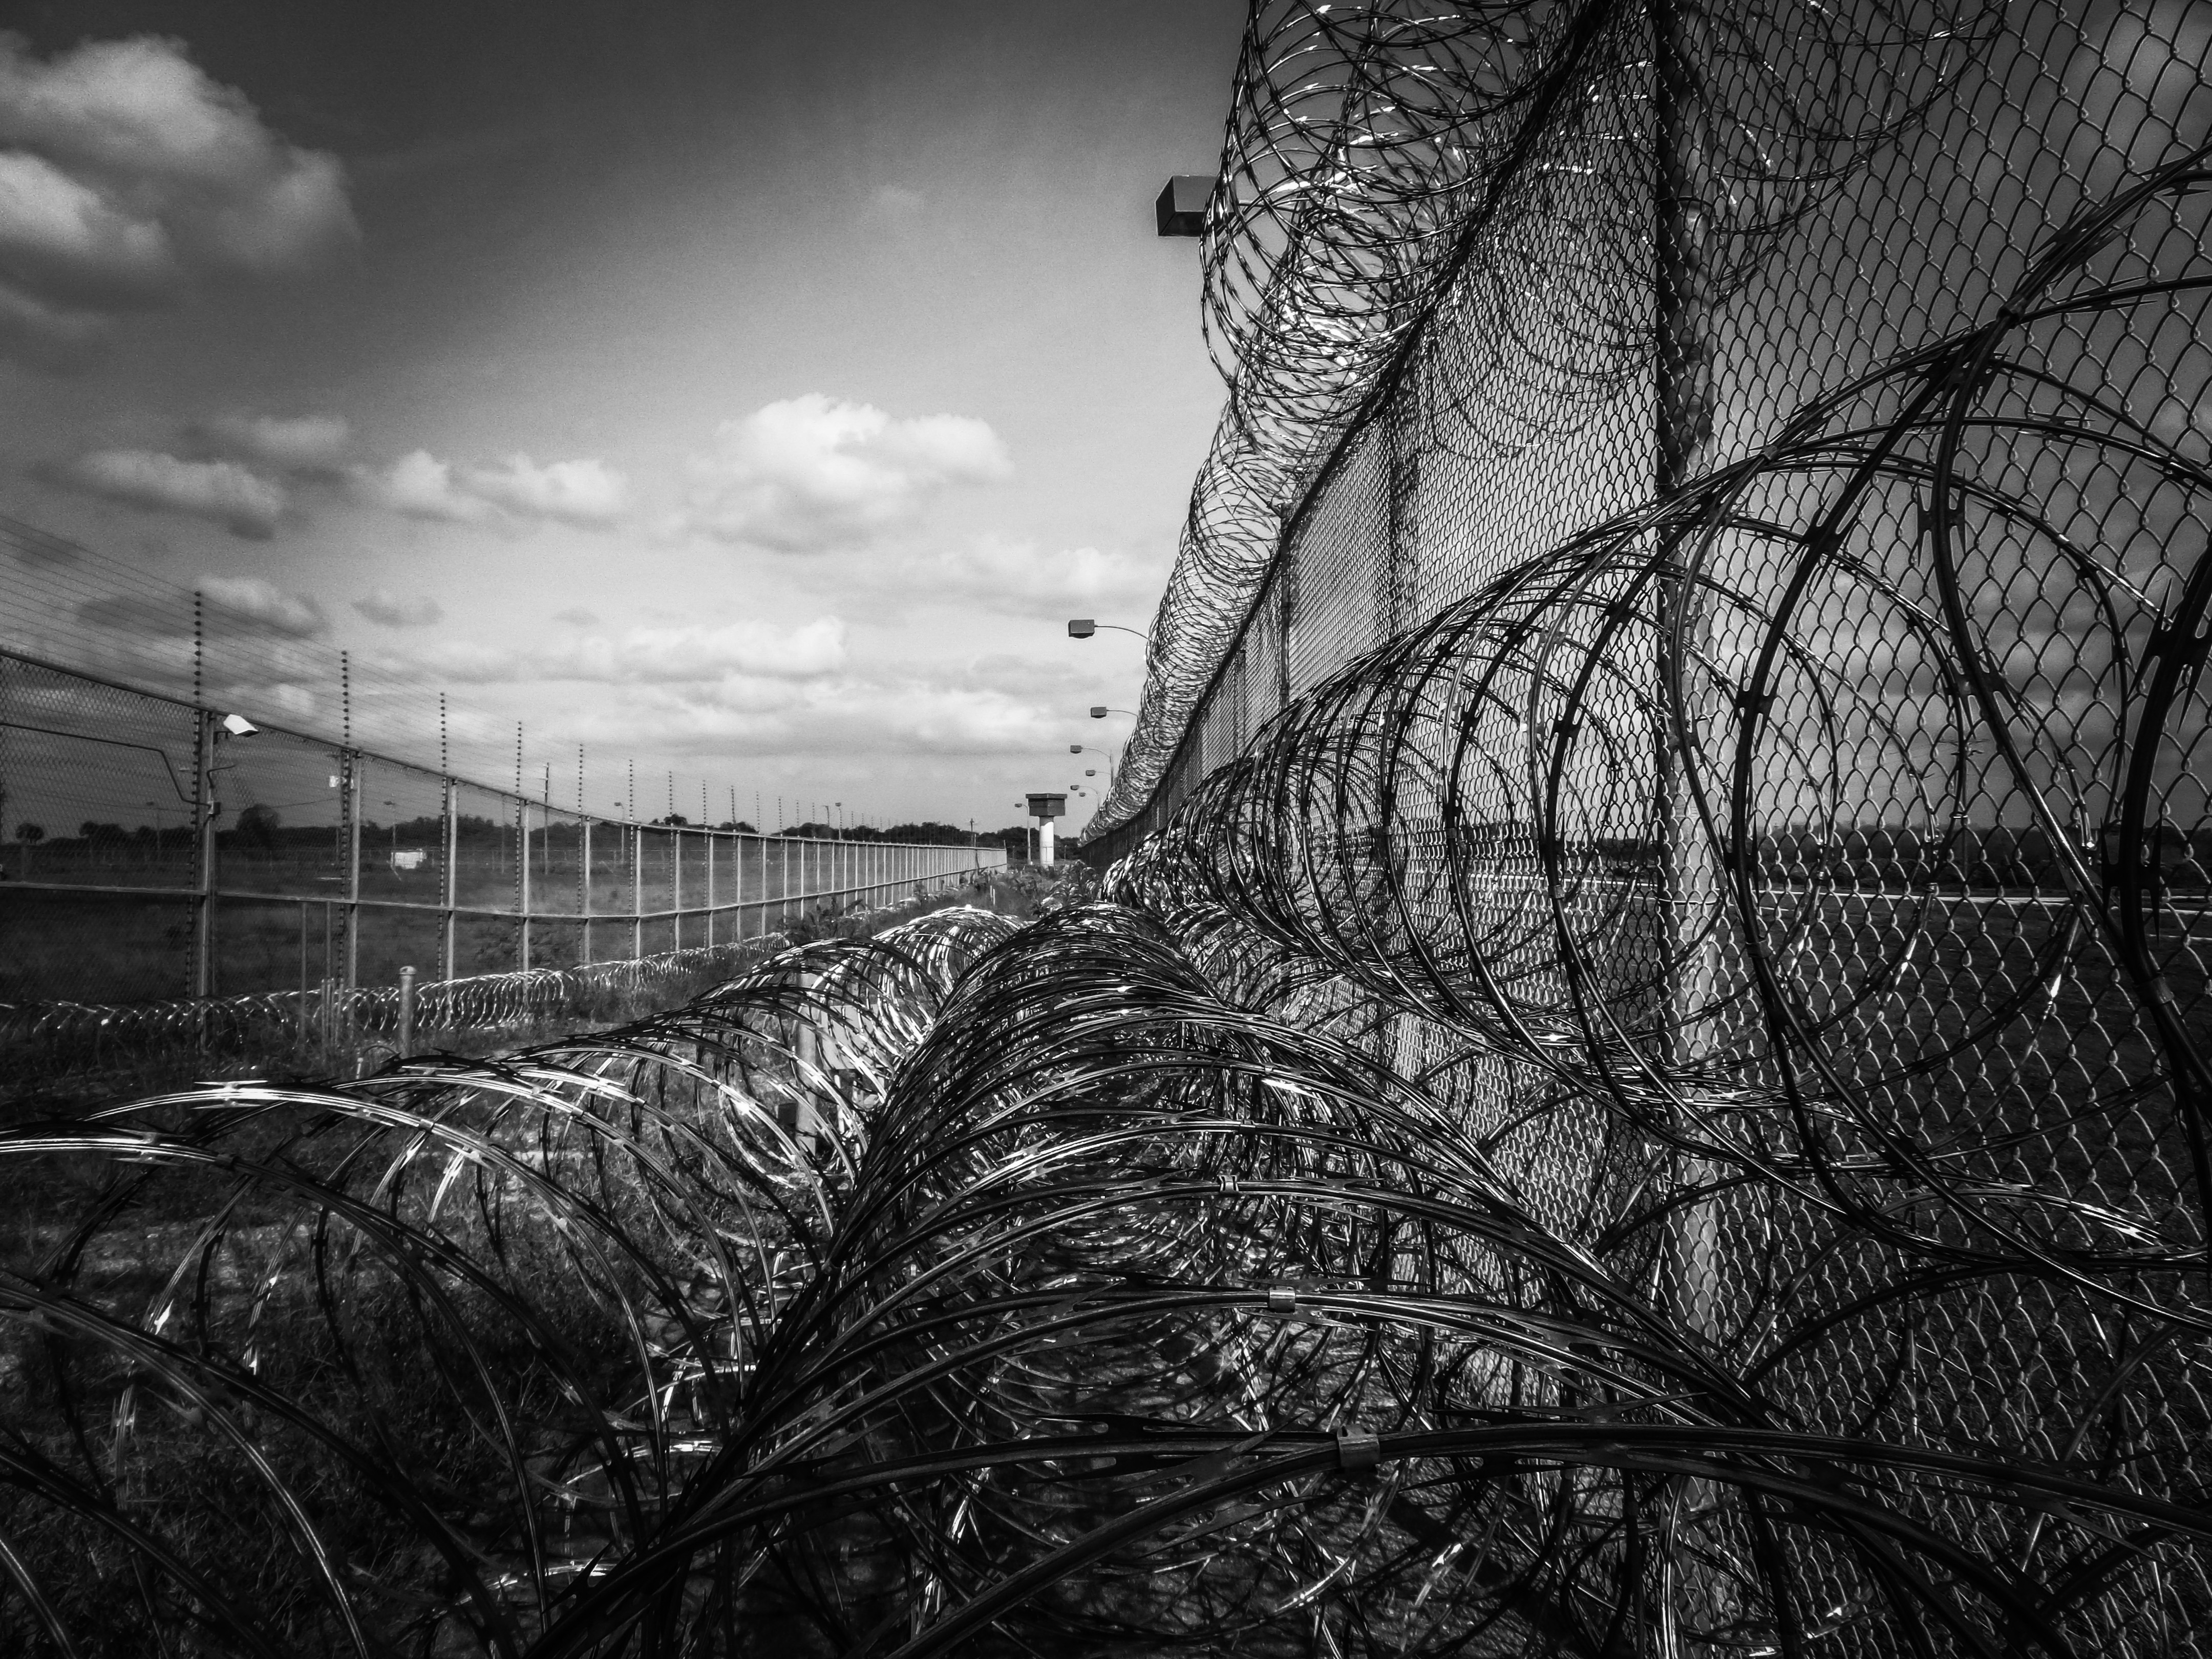
tree, branch, snow, winter, light, fence, black and white, photography, sunlight, leaf, wire, line, weather, metal, darkness, black, monochrome, barbwire, justice, barbed, prison, spikes, police, jail, protected, florida, prisoner, captive, captured, law enforcement, barb, correctional institution, inmate, monochrome photography, atmospheric phenomenon, woody plant, arrested, detained, corrections, prison fence, razor ribbon, immokalee